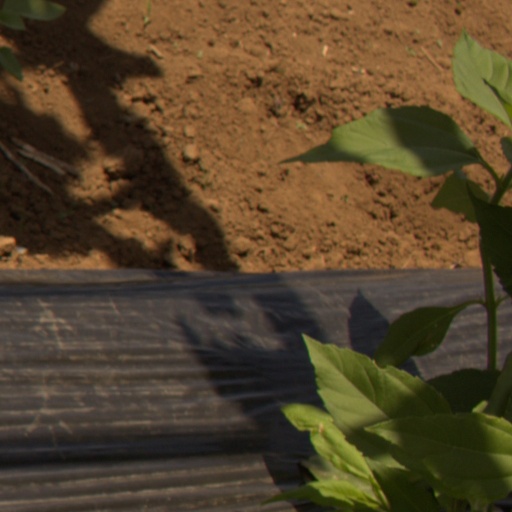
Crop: Jerusalem artichoke